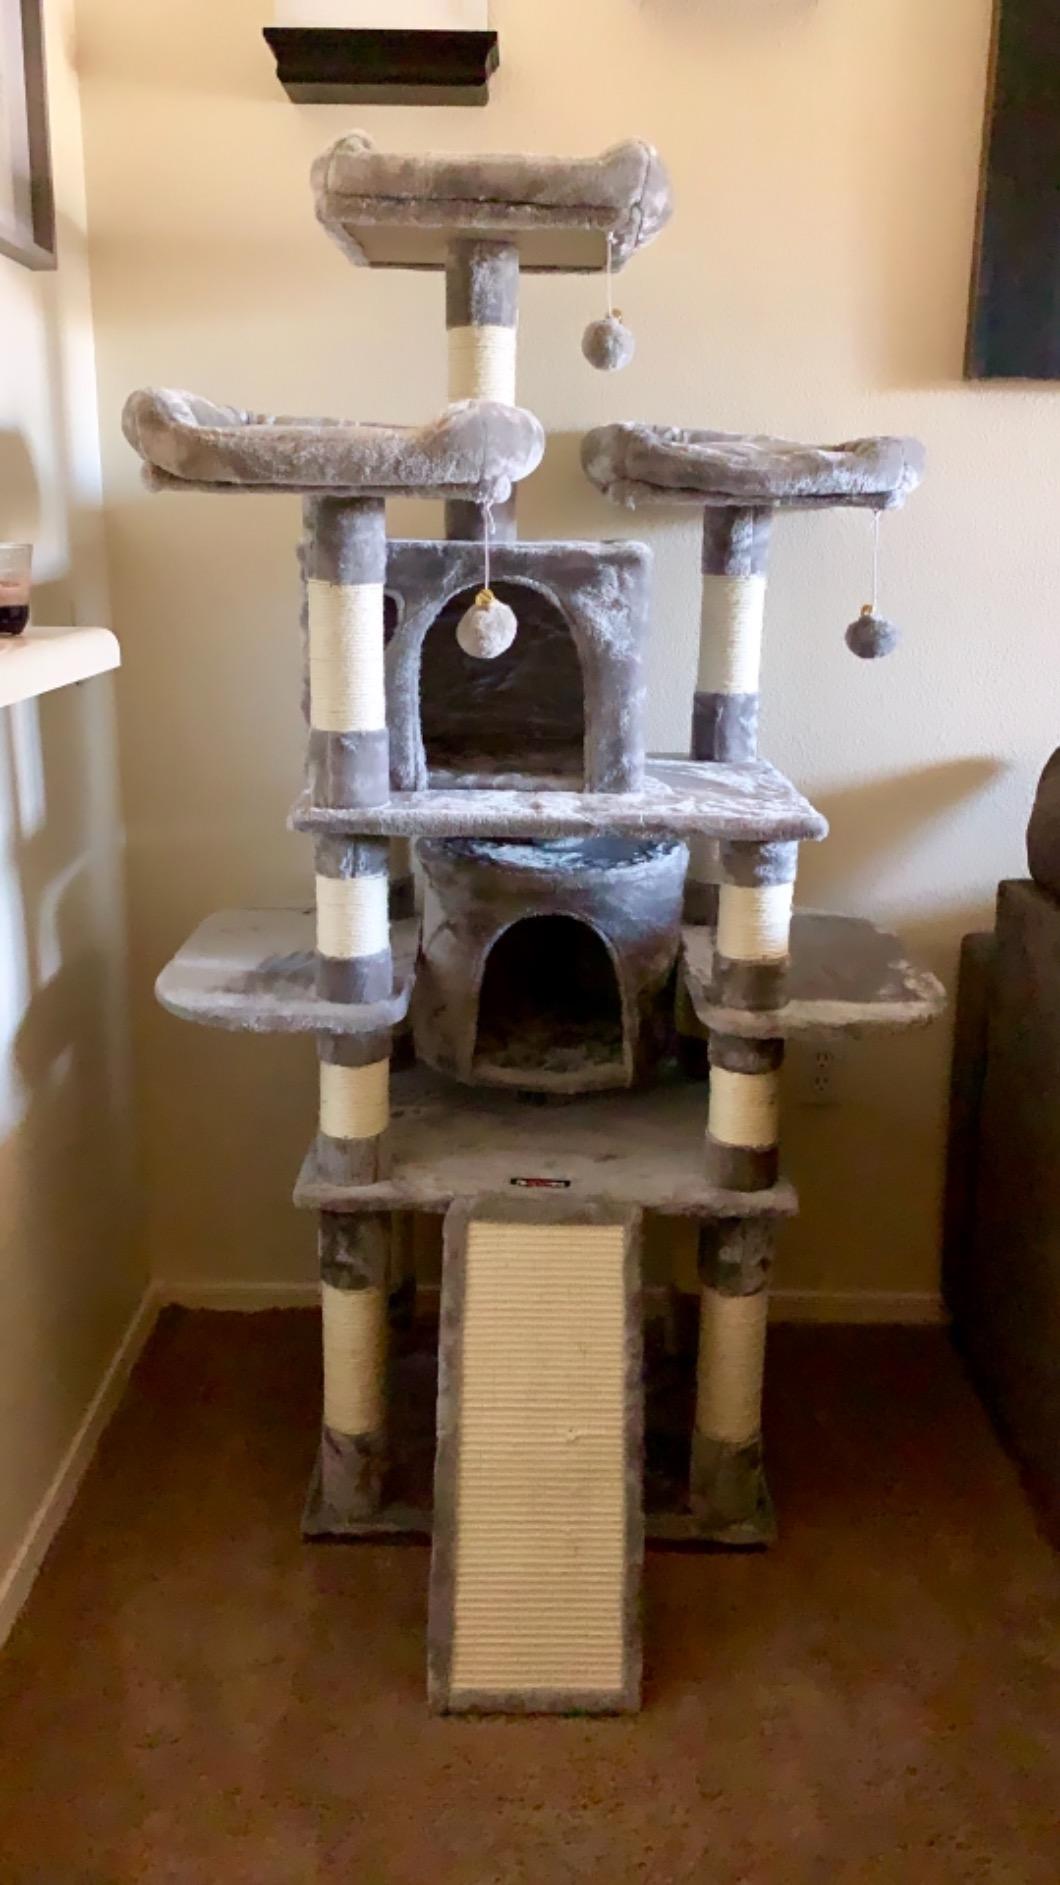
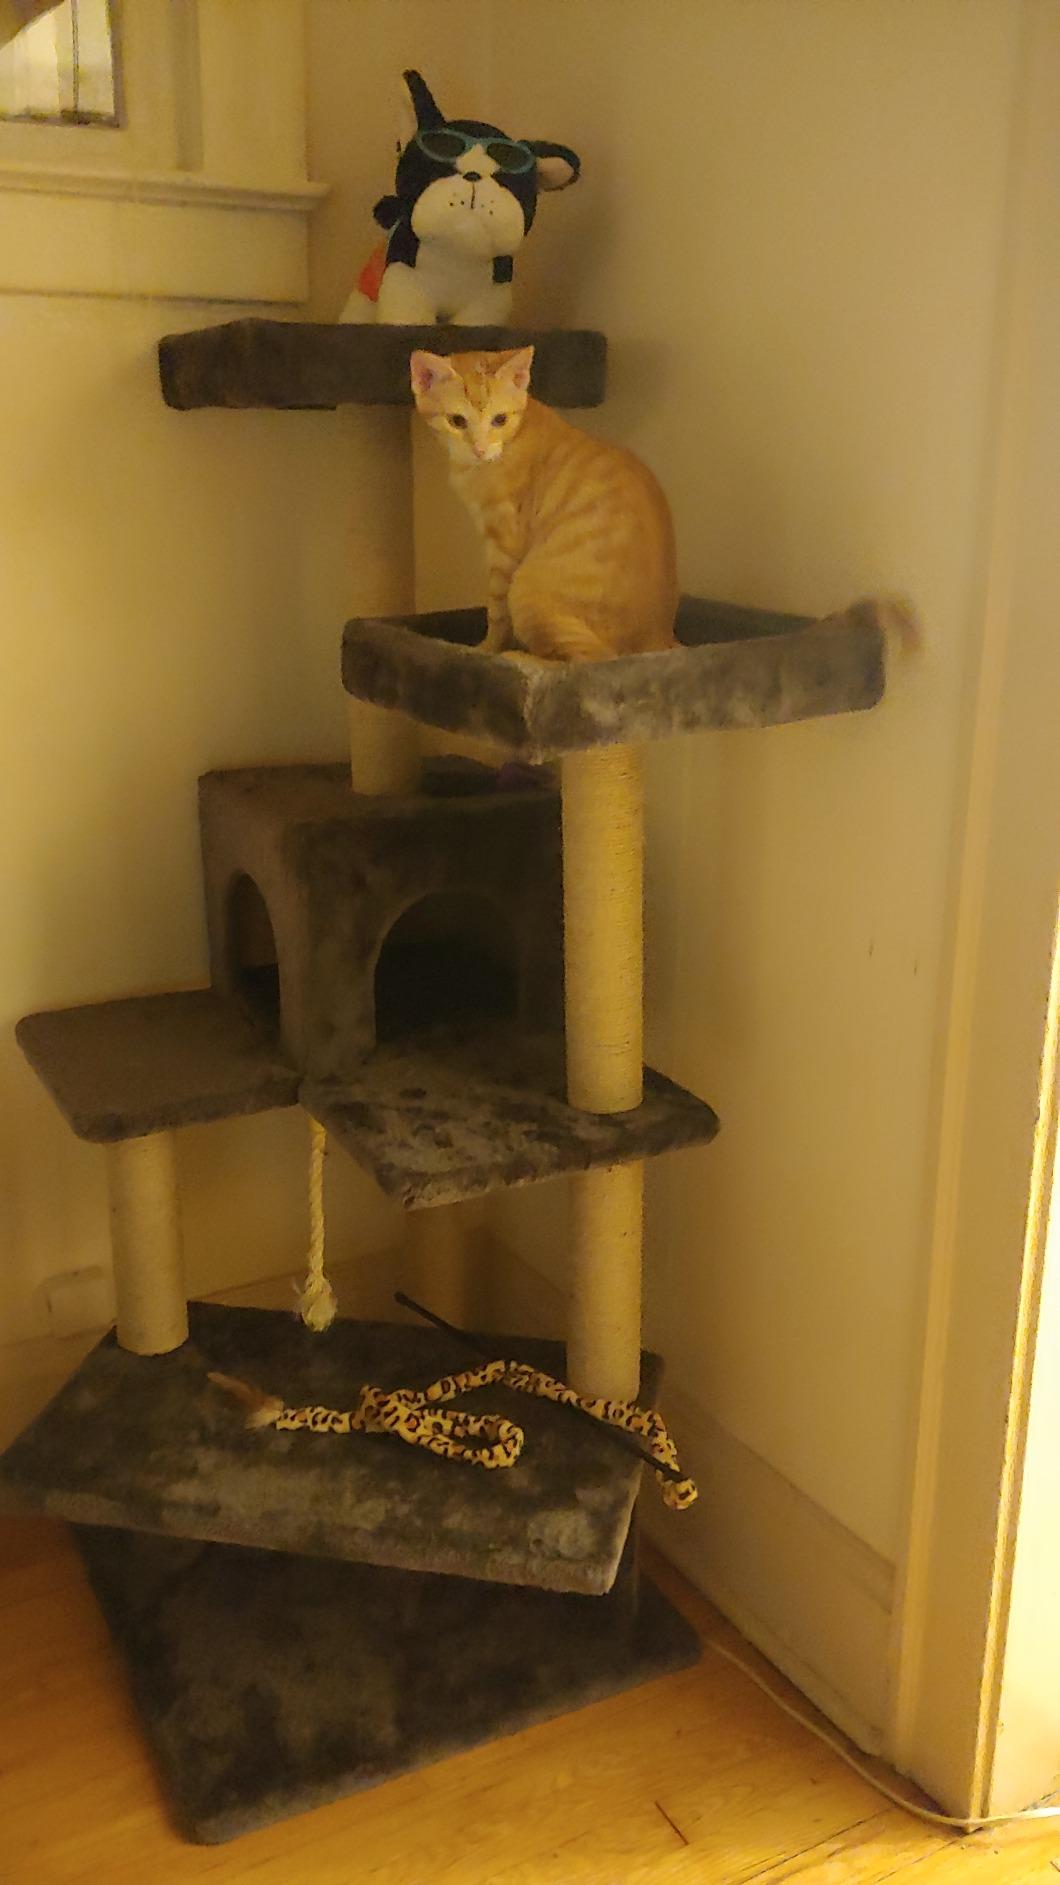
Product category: items_cat tree
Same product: no